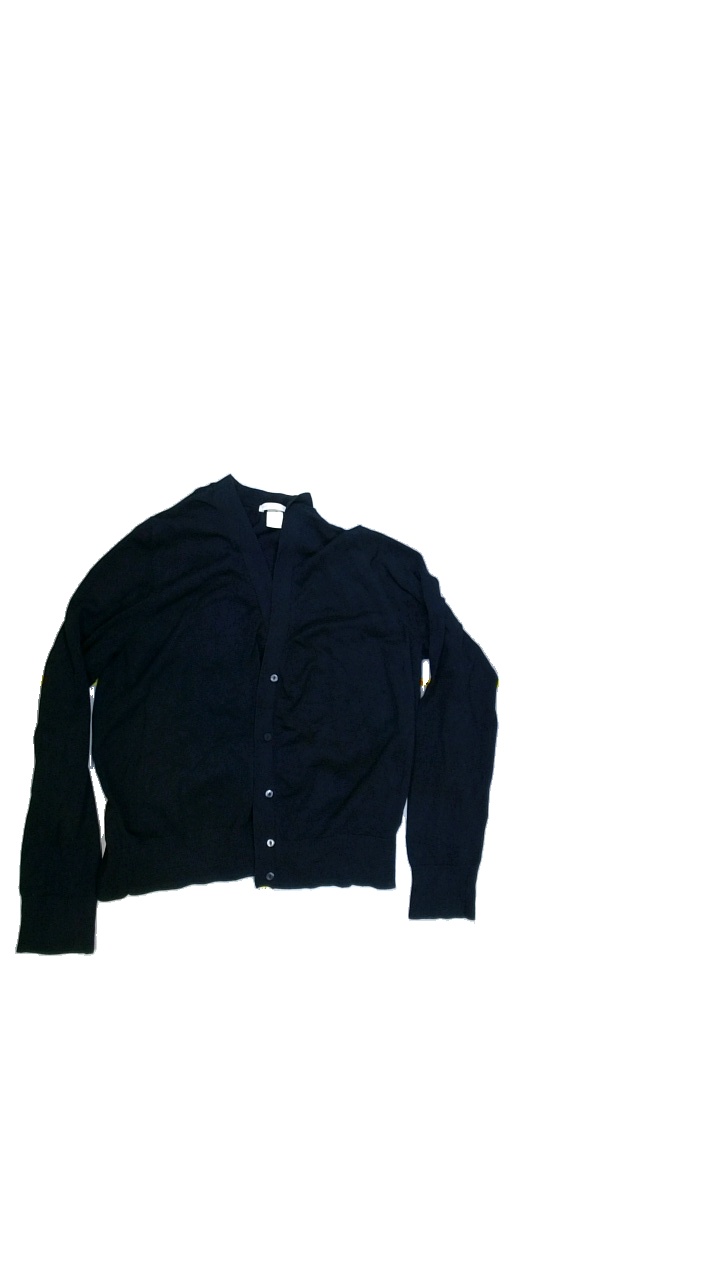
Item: Cardigan (Ladies)
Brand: H&m
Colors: Blue
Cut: V-collar, Regular
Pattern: Plain
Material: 70%viscose 30%polyamide
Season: All
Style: No trend
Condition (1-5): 3
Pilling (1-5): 3
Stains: No
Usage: Export
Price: <50